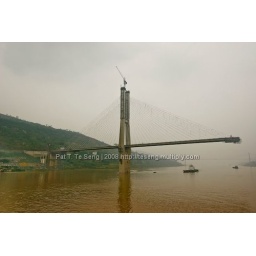
A ship looks very small in comparison to yet another bridge we encountered while going down the Yangtze.